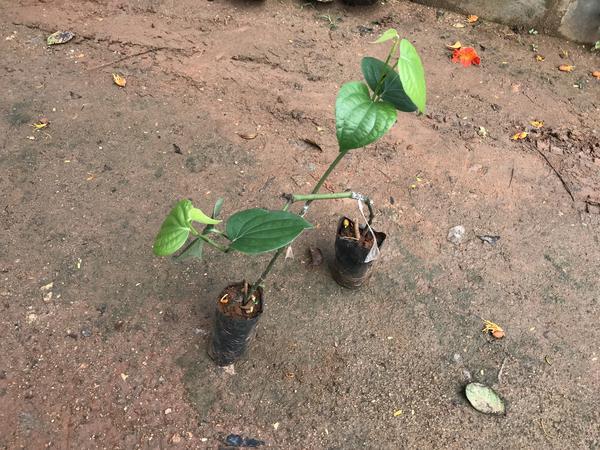
Plant: Pepper